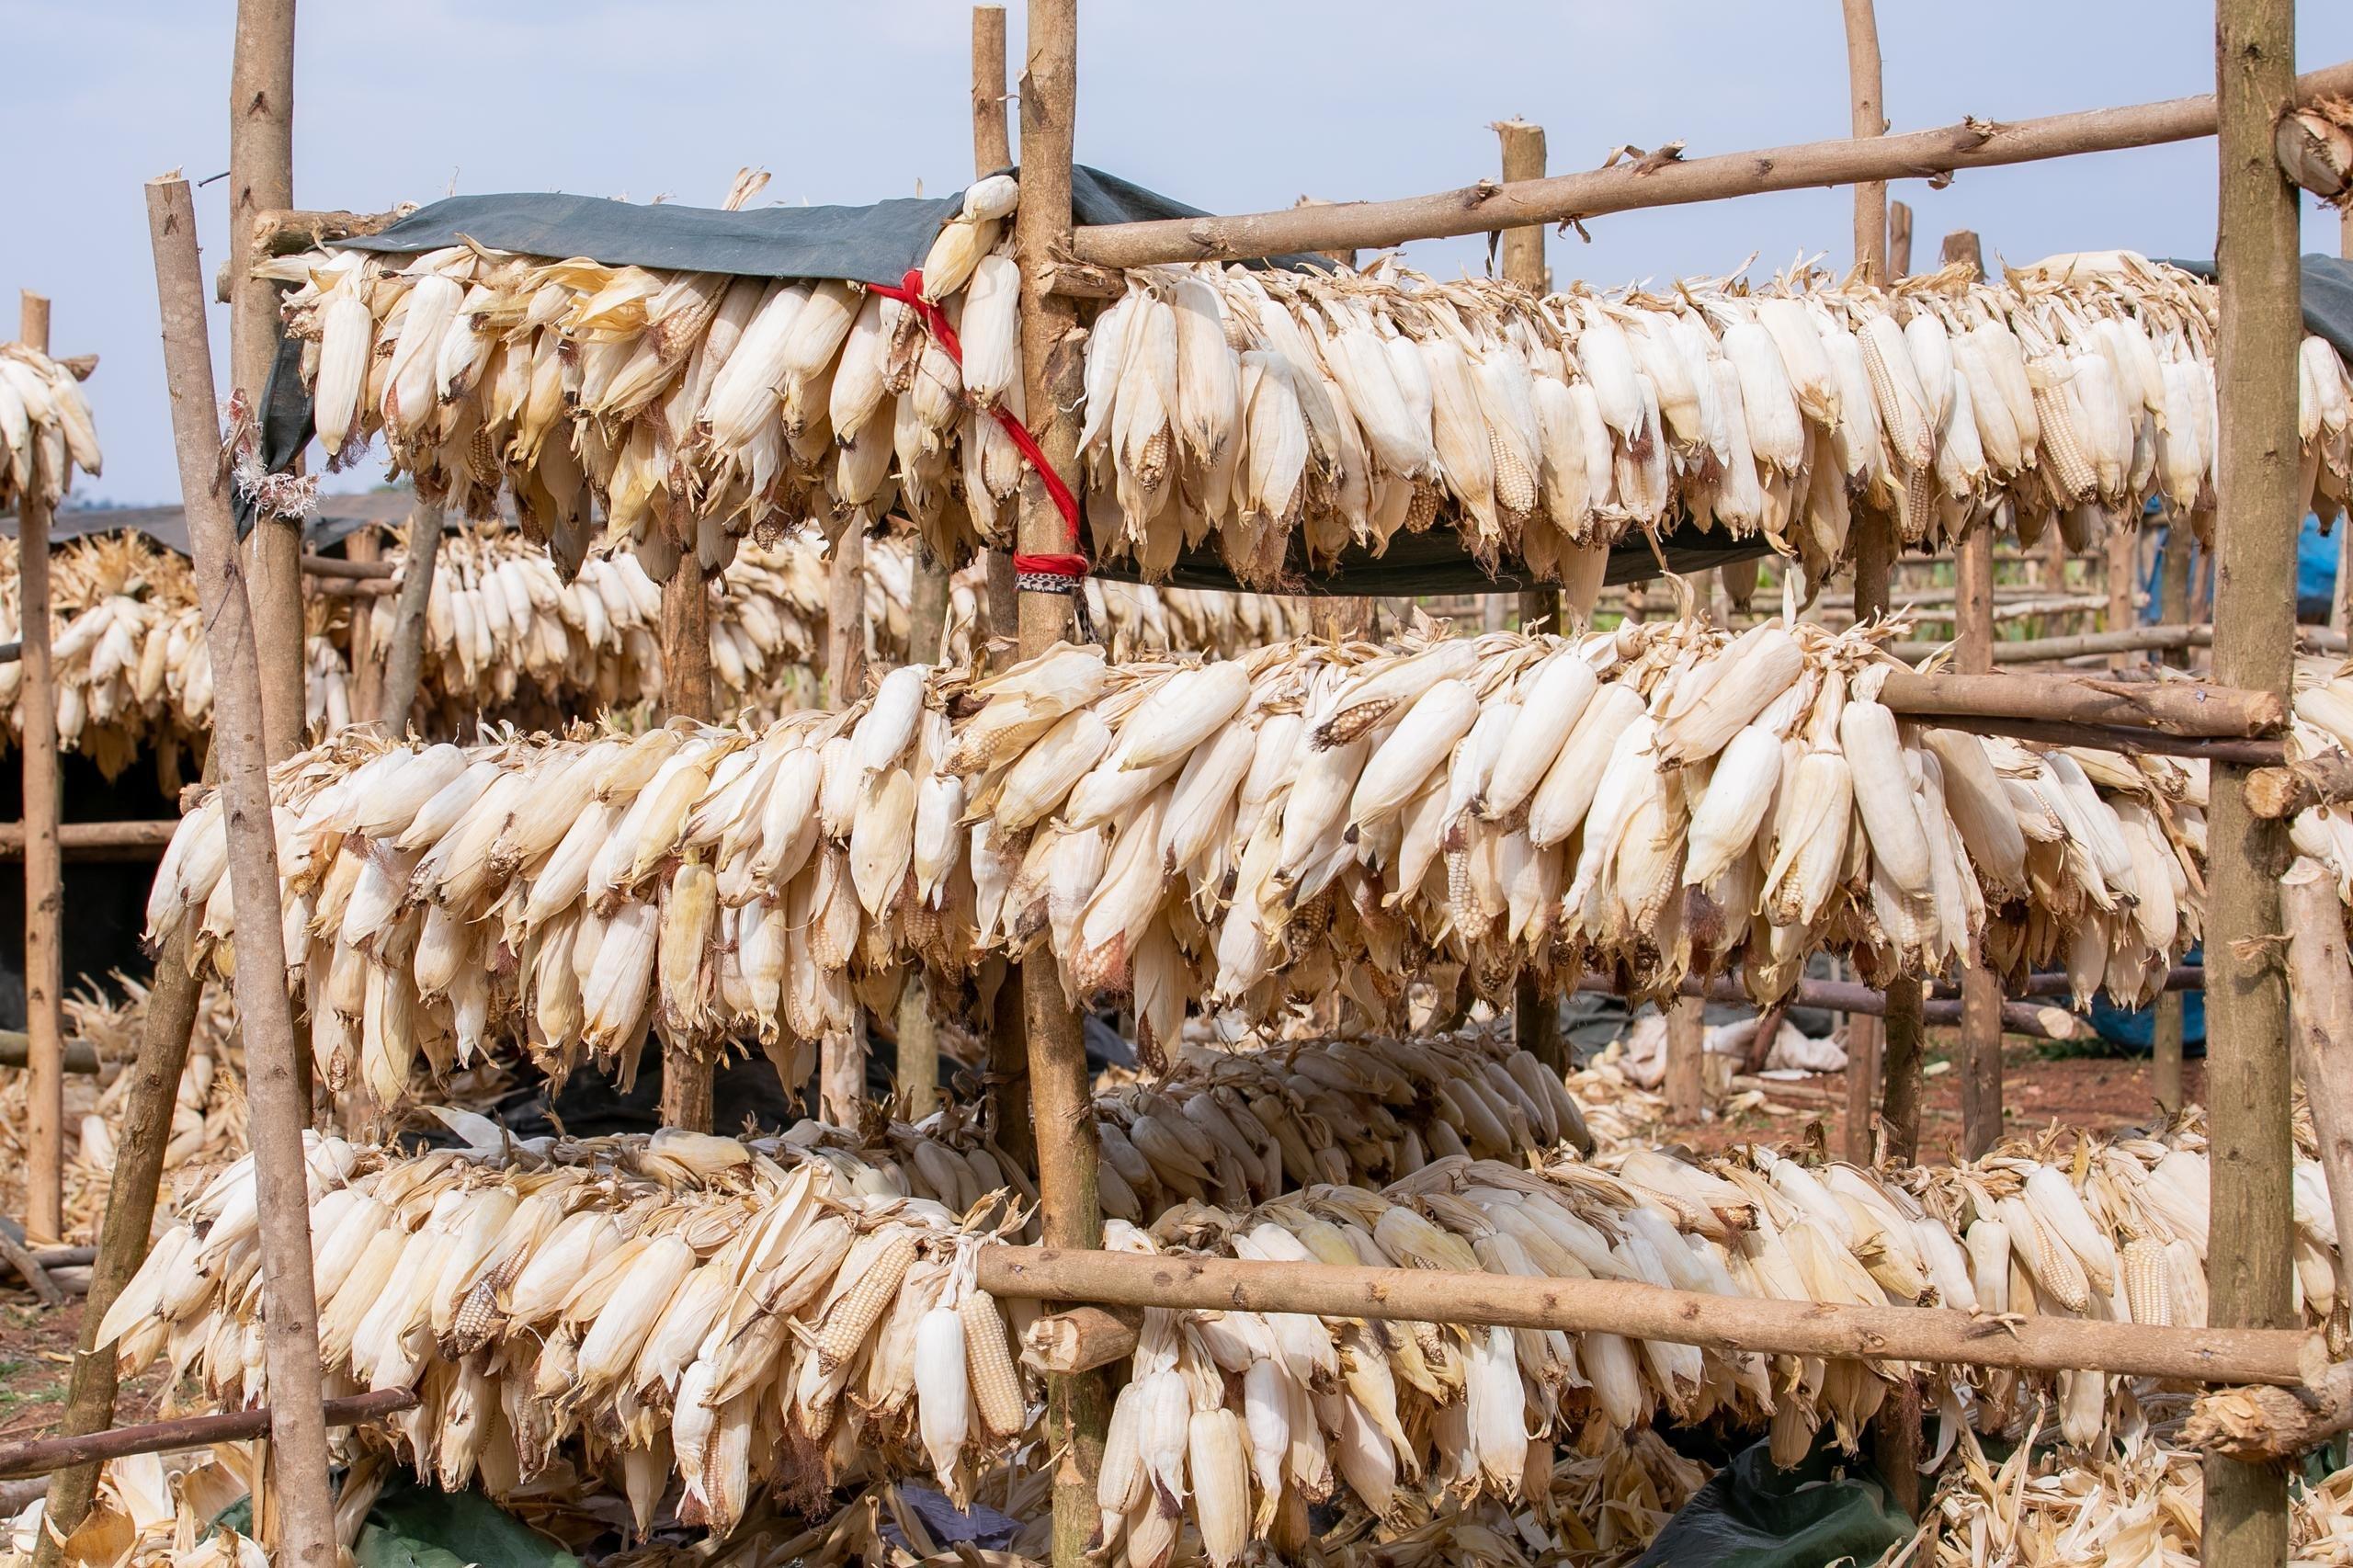
Kilimo cha kibiashara ni aina ya kilimo ambacho mkulima hulima kwa lengo kuu kwa ajili ya kuuza, mkulima huyu analima mazao mengi ili aweze kuuza katika makampuni na viwanda tofautitofauti,  ili aweze kujipatia kipato chake ,mahindi ni miongoni mwa mazoea la pili la kibiashara mahindi hayo yamepangwa  katika miti  imetunzwa, ili kujiepusha na maradhi tofauti tofauti au kugongwa na wadudu ili kuweza kuwa salama.